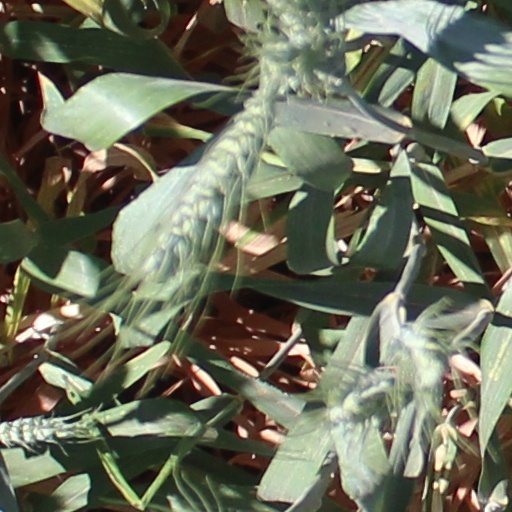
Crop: wheat